Koyasan Buddhist Temple

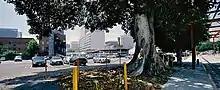
The Aoyama Tree is a 60-by-70 foot Moreton Bay Fig Tree ("Ficus macrophylla)" located in the city of Los Angeles-owned parking lot next to the National Center for the Preservation of Democracy, a component of the Japanese American National Museum. The tree marks the former location of the Koyasan Daishi Church.

The first established site was a storefront in 1912 near Elysian Park. In 1920, the temple was moved to a larger building on Central Avenue. A tree was planted in front of the new building by Koyasan Temple members to commemorate the move. The Aoyama Tree is a 60 by 70-foot Moreton Bay Fig tree (Ficus macrophylla) and notable landmark in Little Tokyo was given historical status by the Los Angeles City Council in 2008. However, currently this tree faces a great threat of decades of neglect. After the former temple building was demolished, the tree was left without an irrigation system with the area immediately surrounding the tree was paved over, covering the tree's extensive roots system, denying the tree essential water.